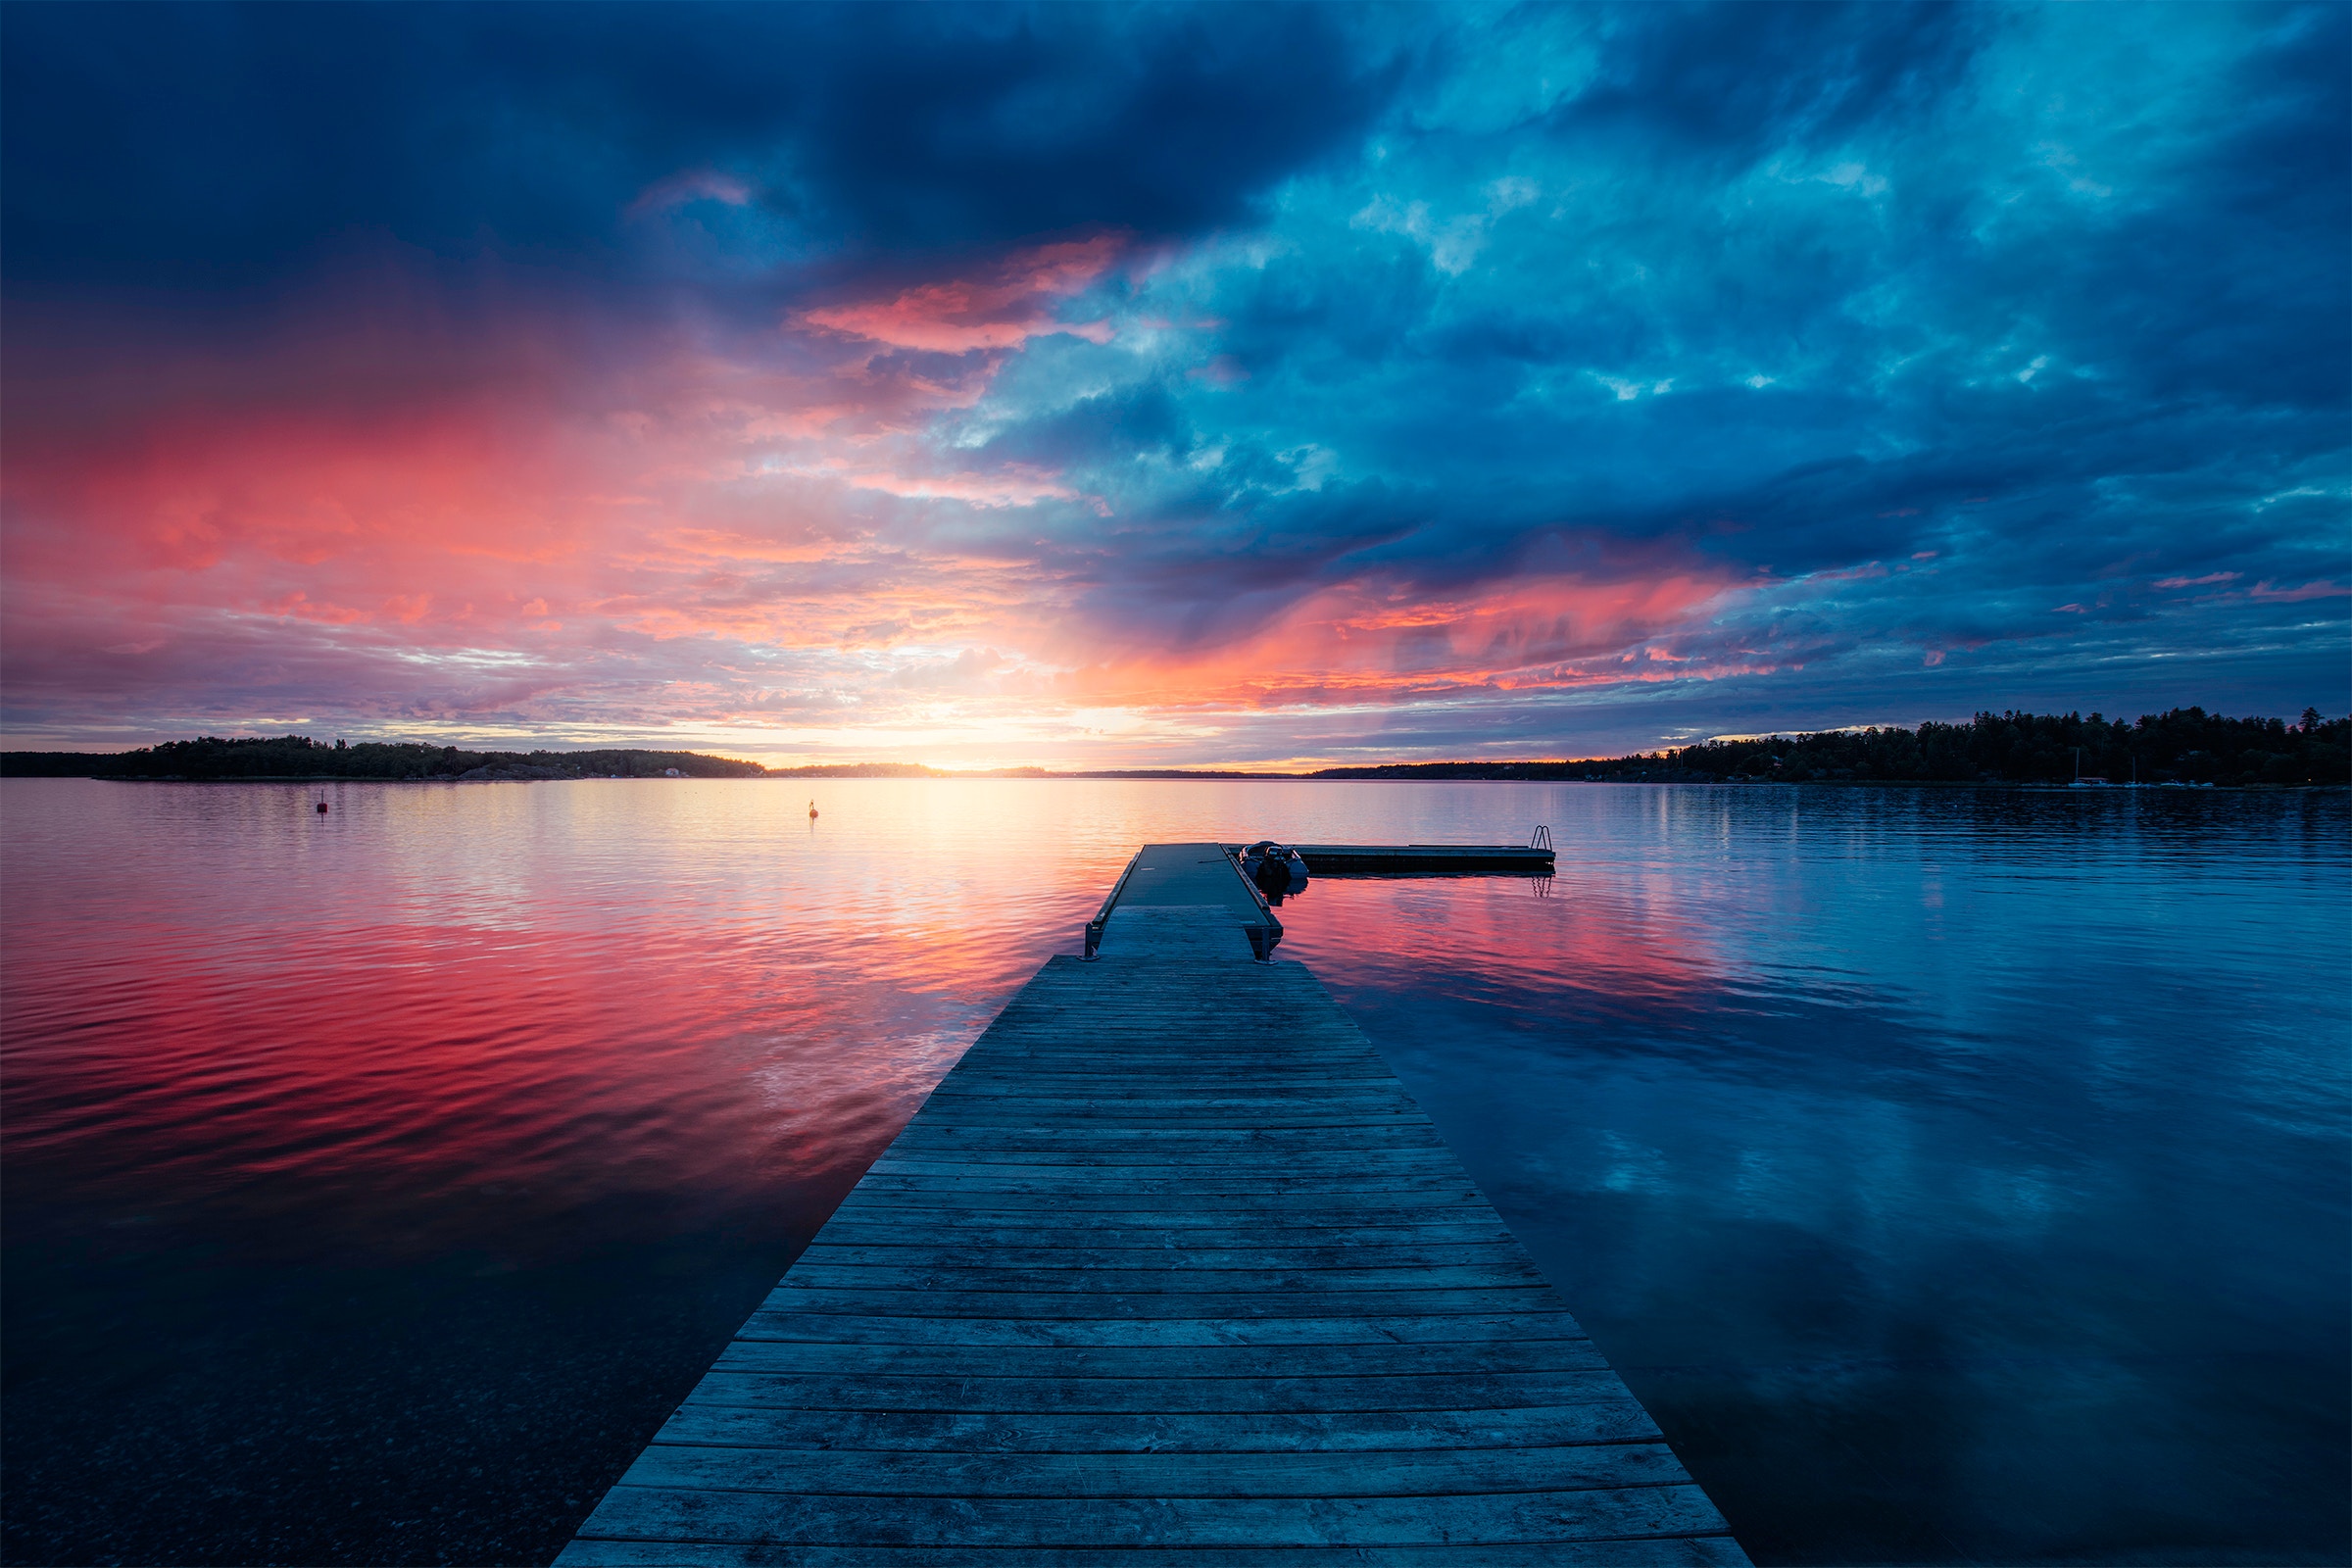
landscape, sea, water, nature, ocean, horizon, dock, cloud, sky, sunrise, sunset, morning, shore, lake, dawn, atmosphere, pier, river, dusk, evening, reflection, calm, reservoir, waterway, cool image, cool photo, loch, afterglow, computer wallpaper, red sky at morning